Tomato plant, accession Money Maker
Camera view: horizontal (90 deg, fisheye); turntable rotation: 30 degrees
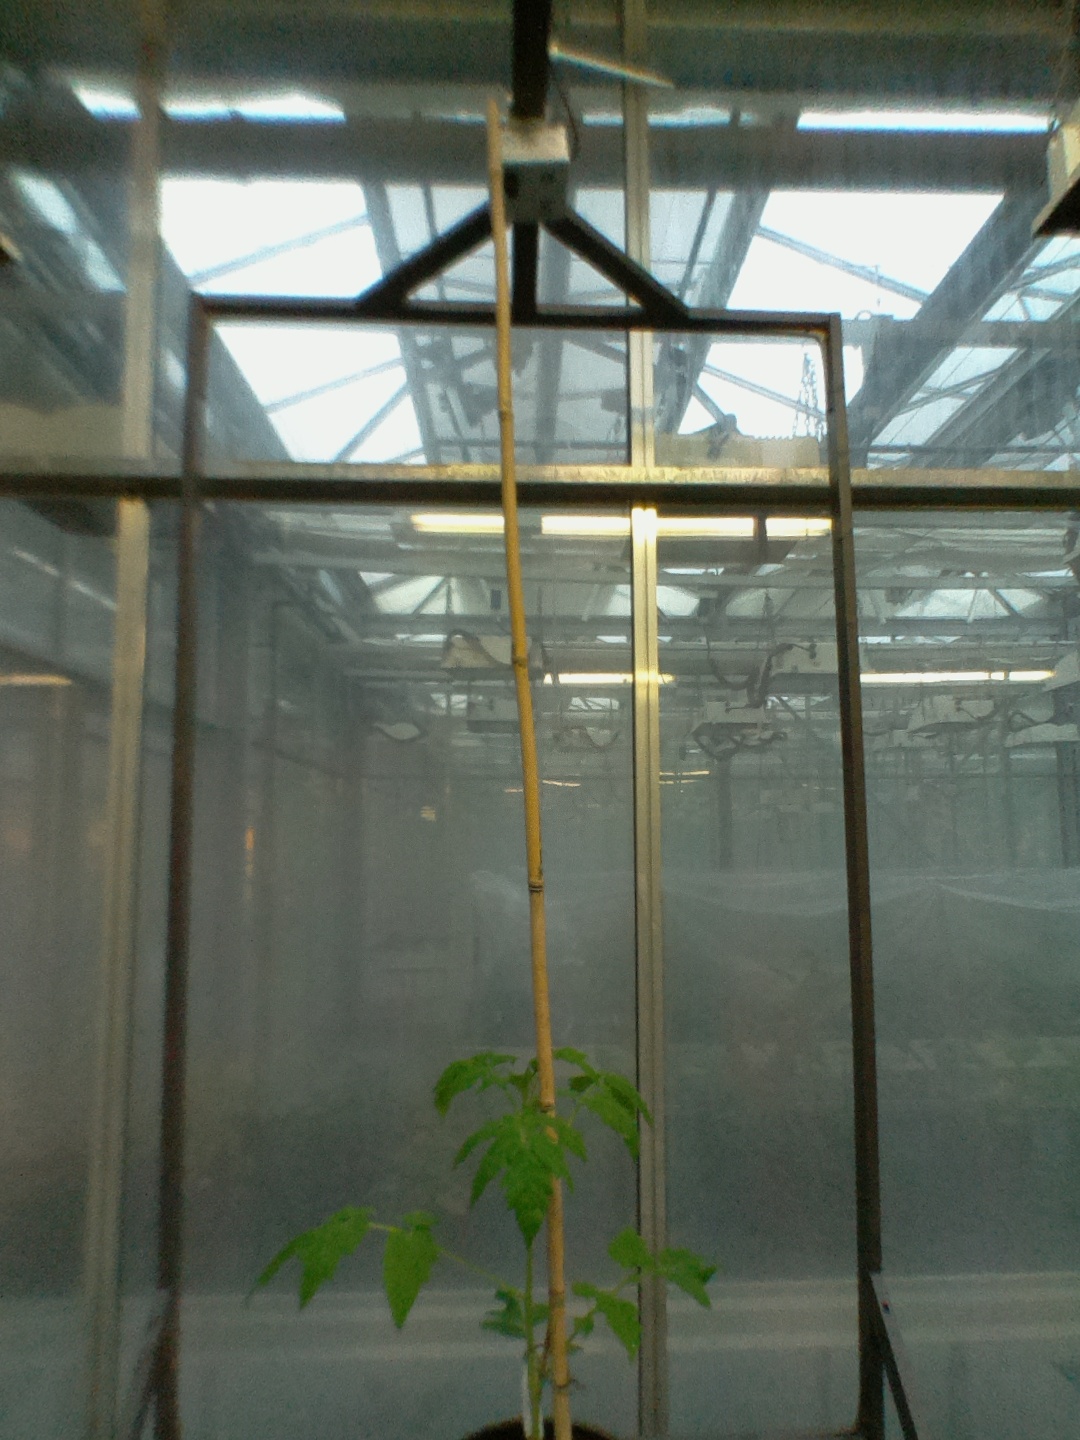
BBCH growth stage 14: 8 of true leaves visible